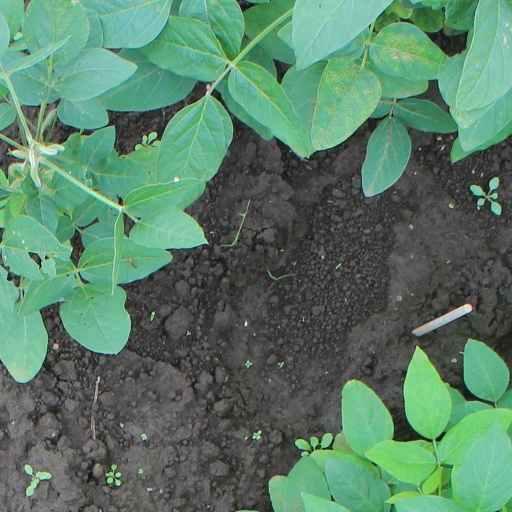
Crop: soybean